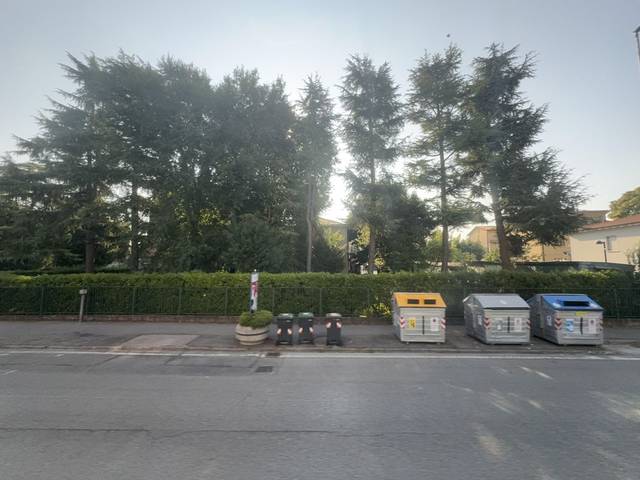
Region: Italy
Coordinates: 45.413, 11.903